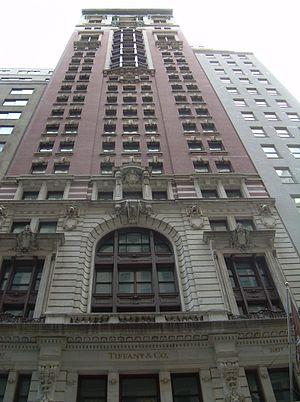
37 Wall Street est un immeuble d'appartements de luxe situé à Wall Street, au cœur du quartier financier du Lower Manhattan, à New York.